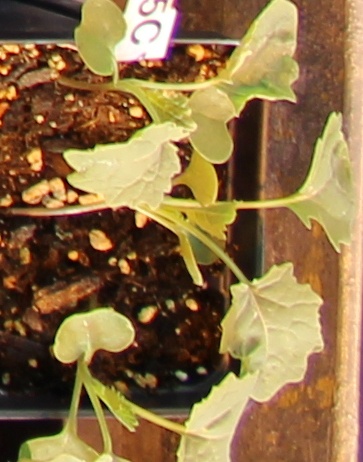
Label: Canola